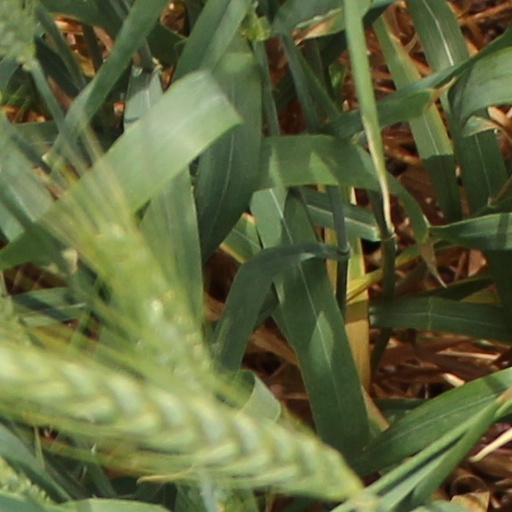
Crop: wheat